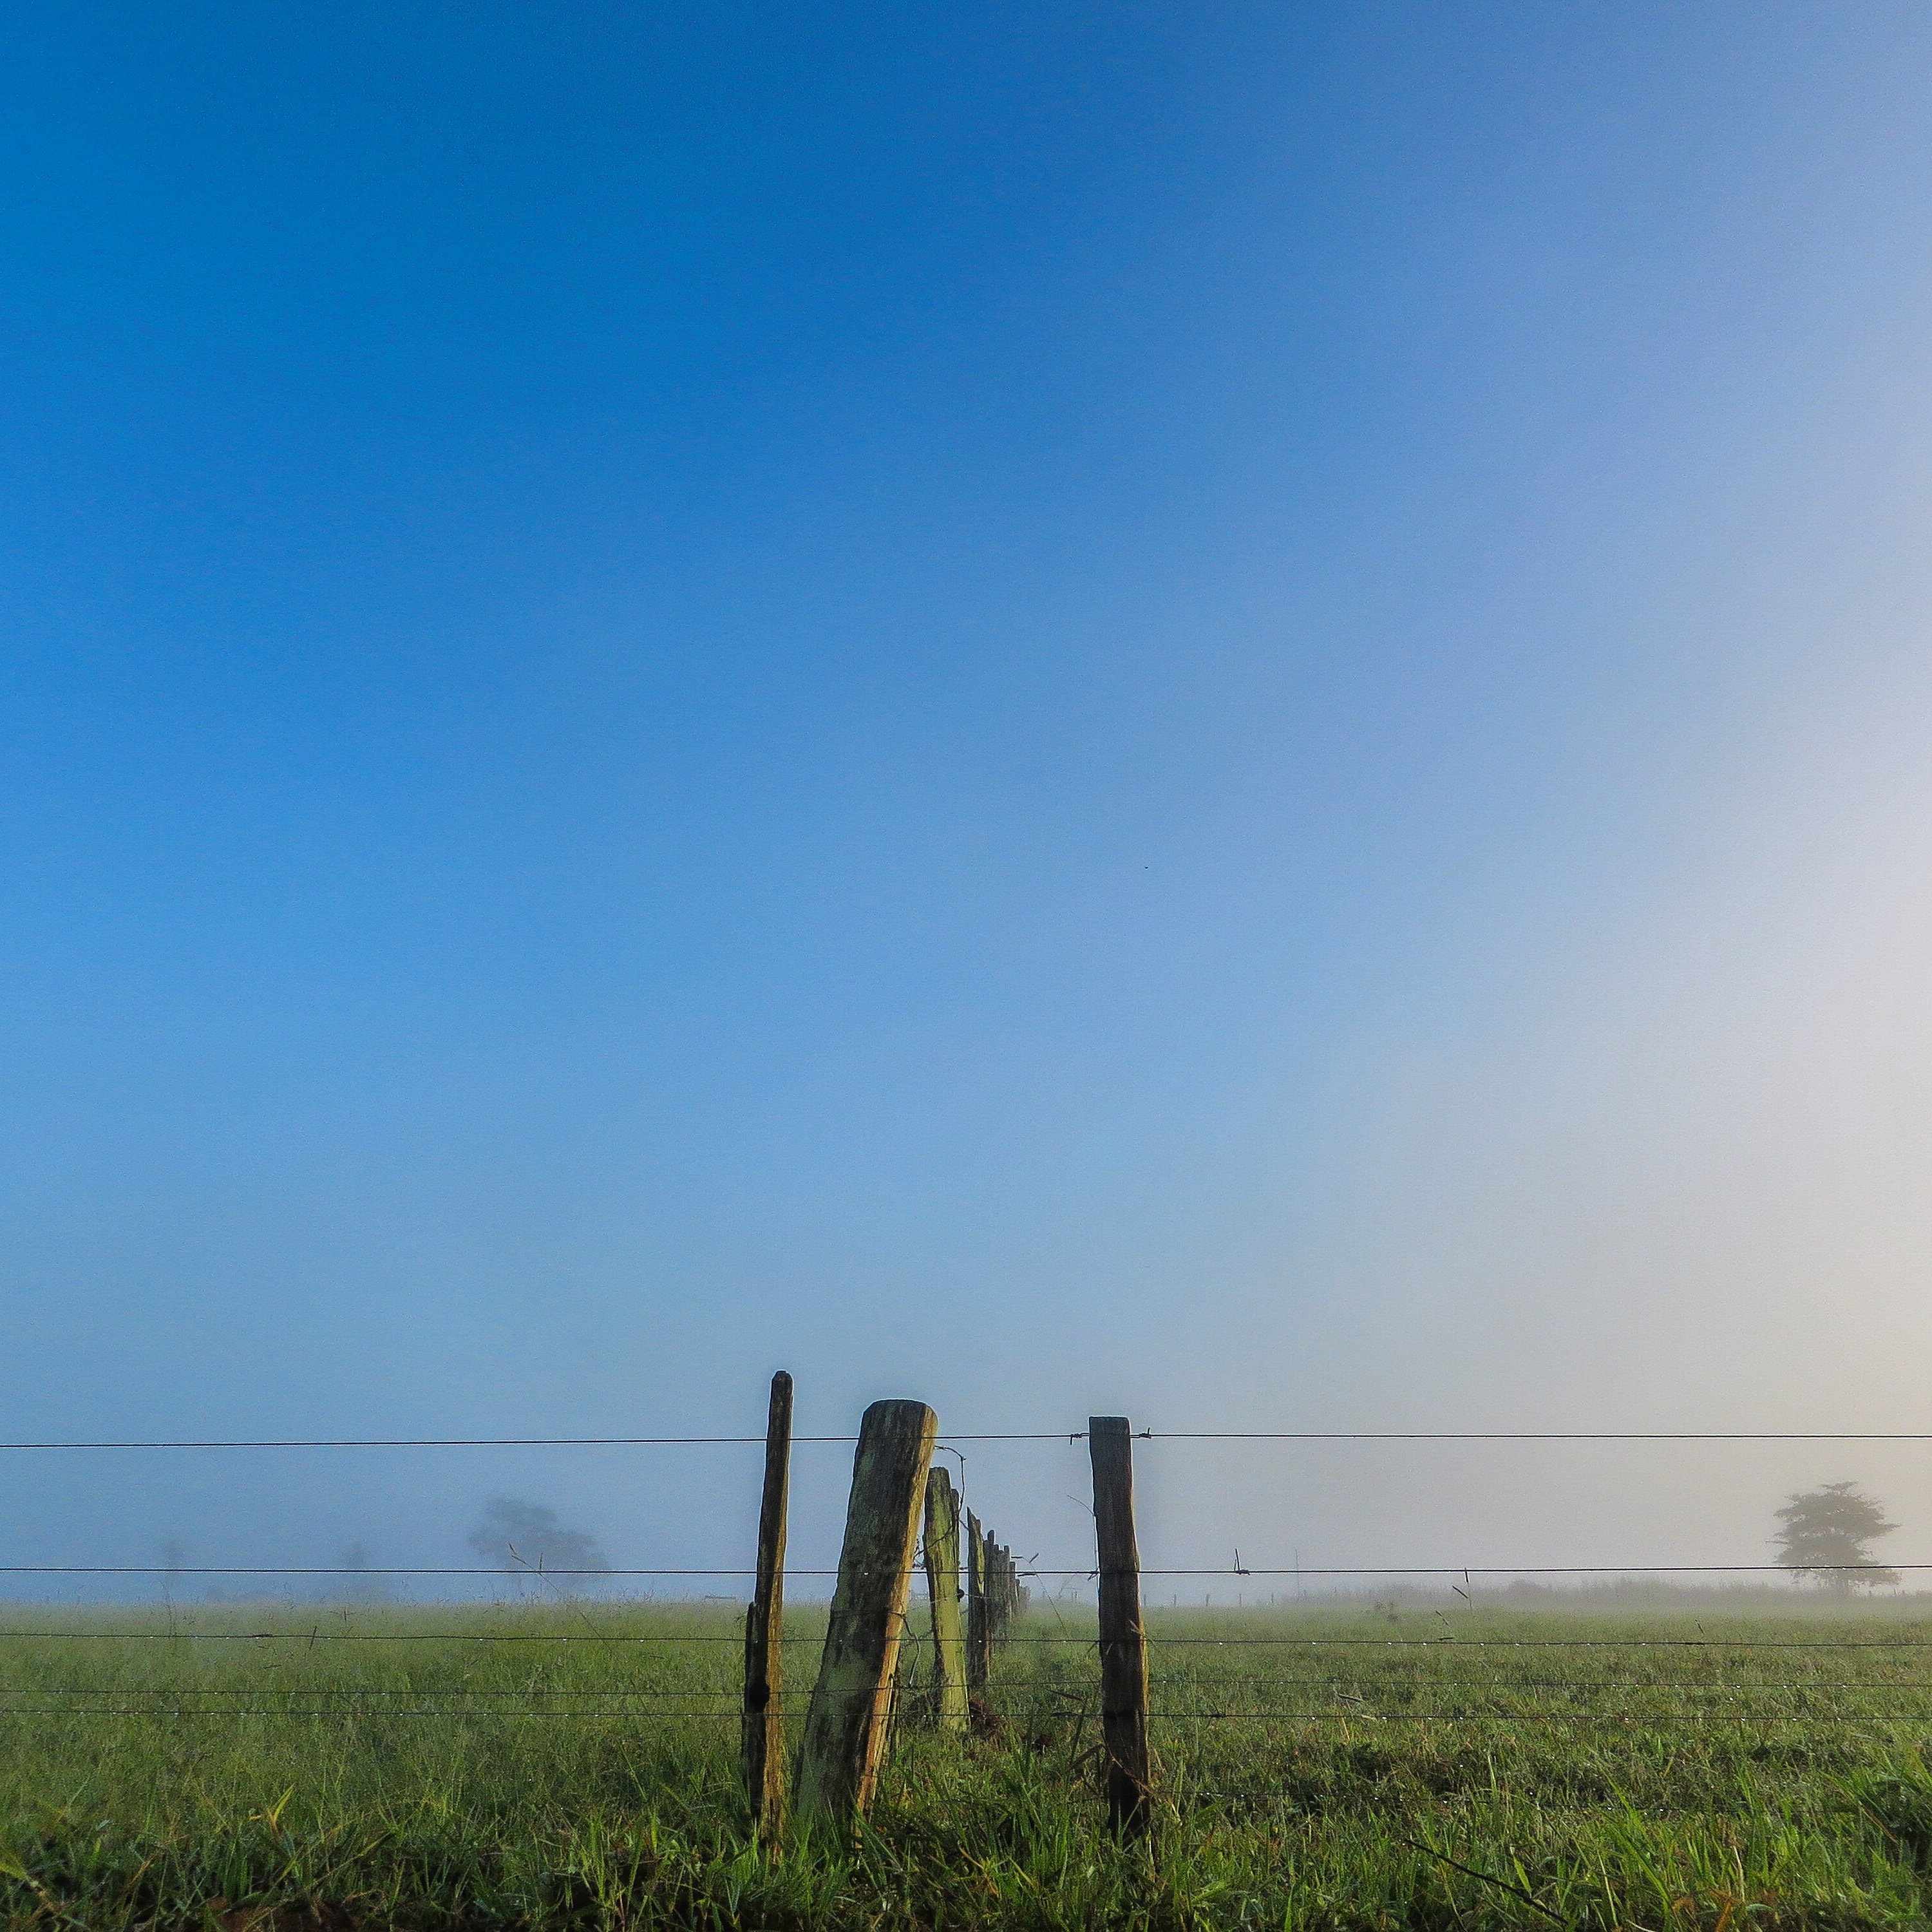
beach, landscape, sea, coast, grass, ocean, horizon, marsh, cloud, sky, field, prairie, sunlight, morning, hill, shore, wind, dawn, agriculture, plain, wetland, habitat, ecosystem, rural area, natural environment, atmospheric phenomenon